History of Mexico–United States relations

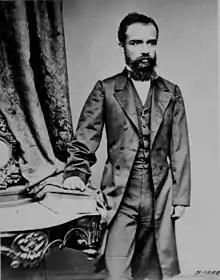
Matías Romero, Mexican envoy to the United States

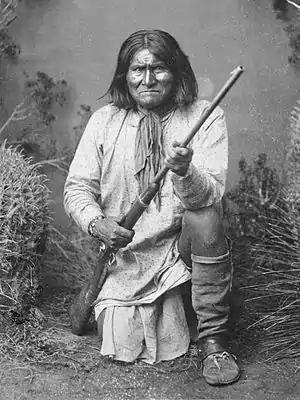
Geronimo (Goyaałé), 1887, a Bedonkohe Apache, raided both sides of the U.S.-Mexico border

Mexican President Antonio López de Santa Anna sold Mexican territory to the United States in which is known as the Gadsden Purchase, allowing the U.S. to build a railway line more easily through that region. That purchase played a significant role in the ouster of Santa Anna by Mexican liberals, in what is known as the Revolution of Ayutla, since it was widely viewed as selling Mexico's patrimony.